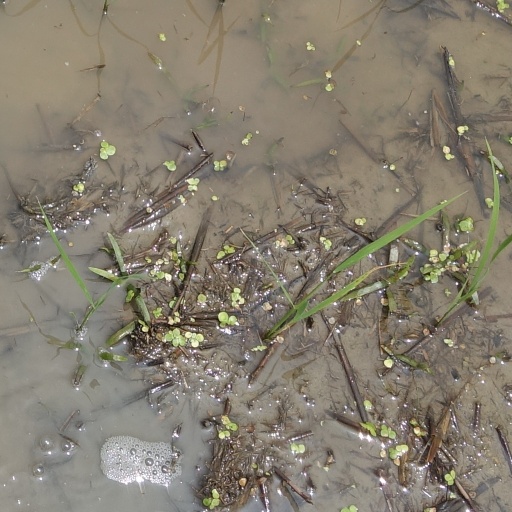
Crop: rice